Fort Greene Park

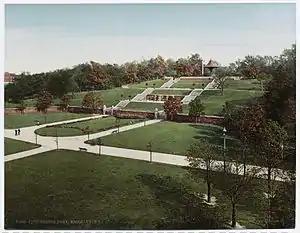
The park c. 1904

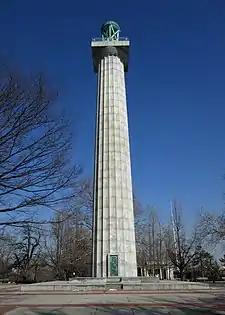
The Prison Ship Martyr's Monument

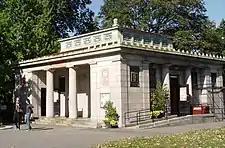
The park's information center

Fort Greene Park is a city-owned and -operated park in Fort Greene, Brooklyn. The park was originally named after the fort formerly located there, Fort Putnam, itself was named for Rufus Putnam, George Washington's chief of engineers in the Revolutionary War.